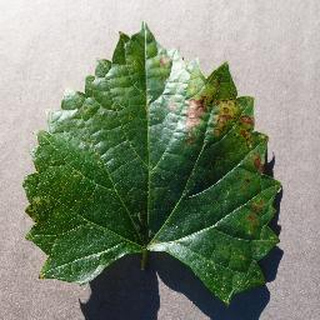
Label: grape_esca_black_measles